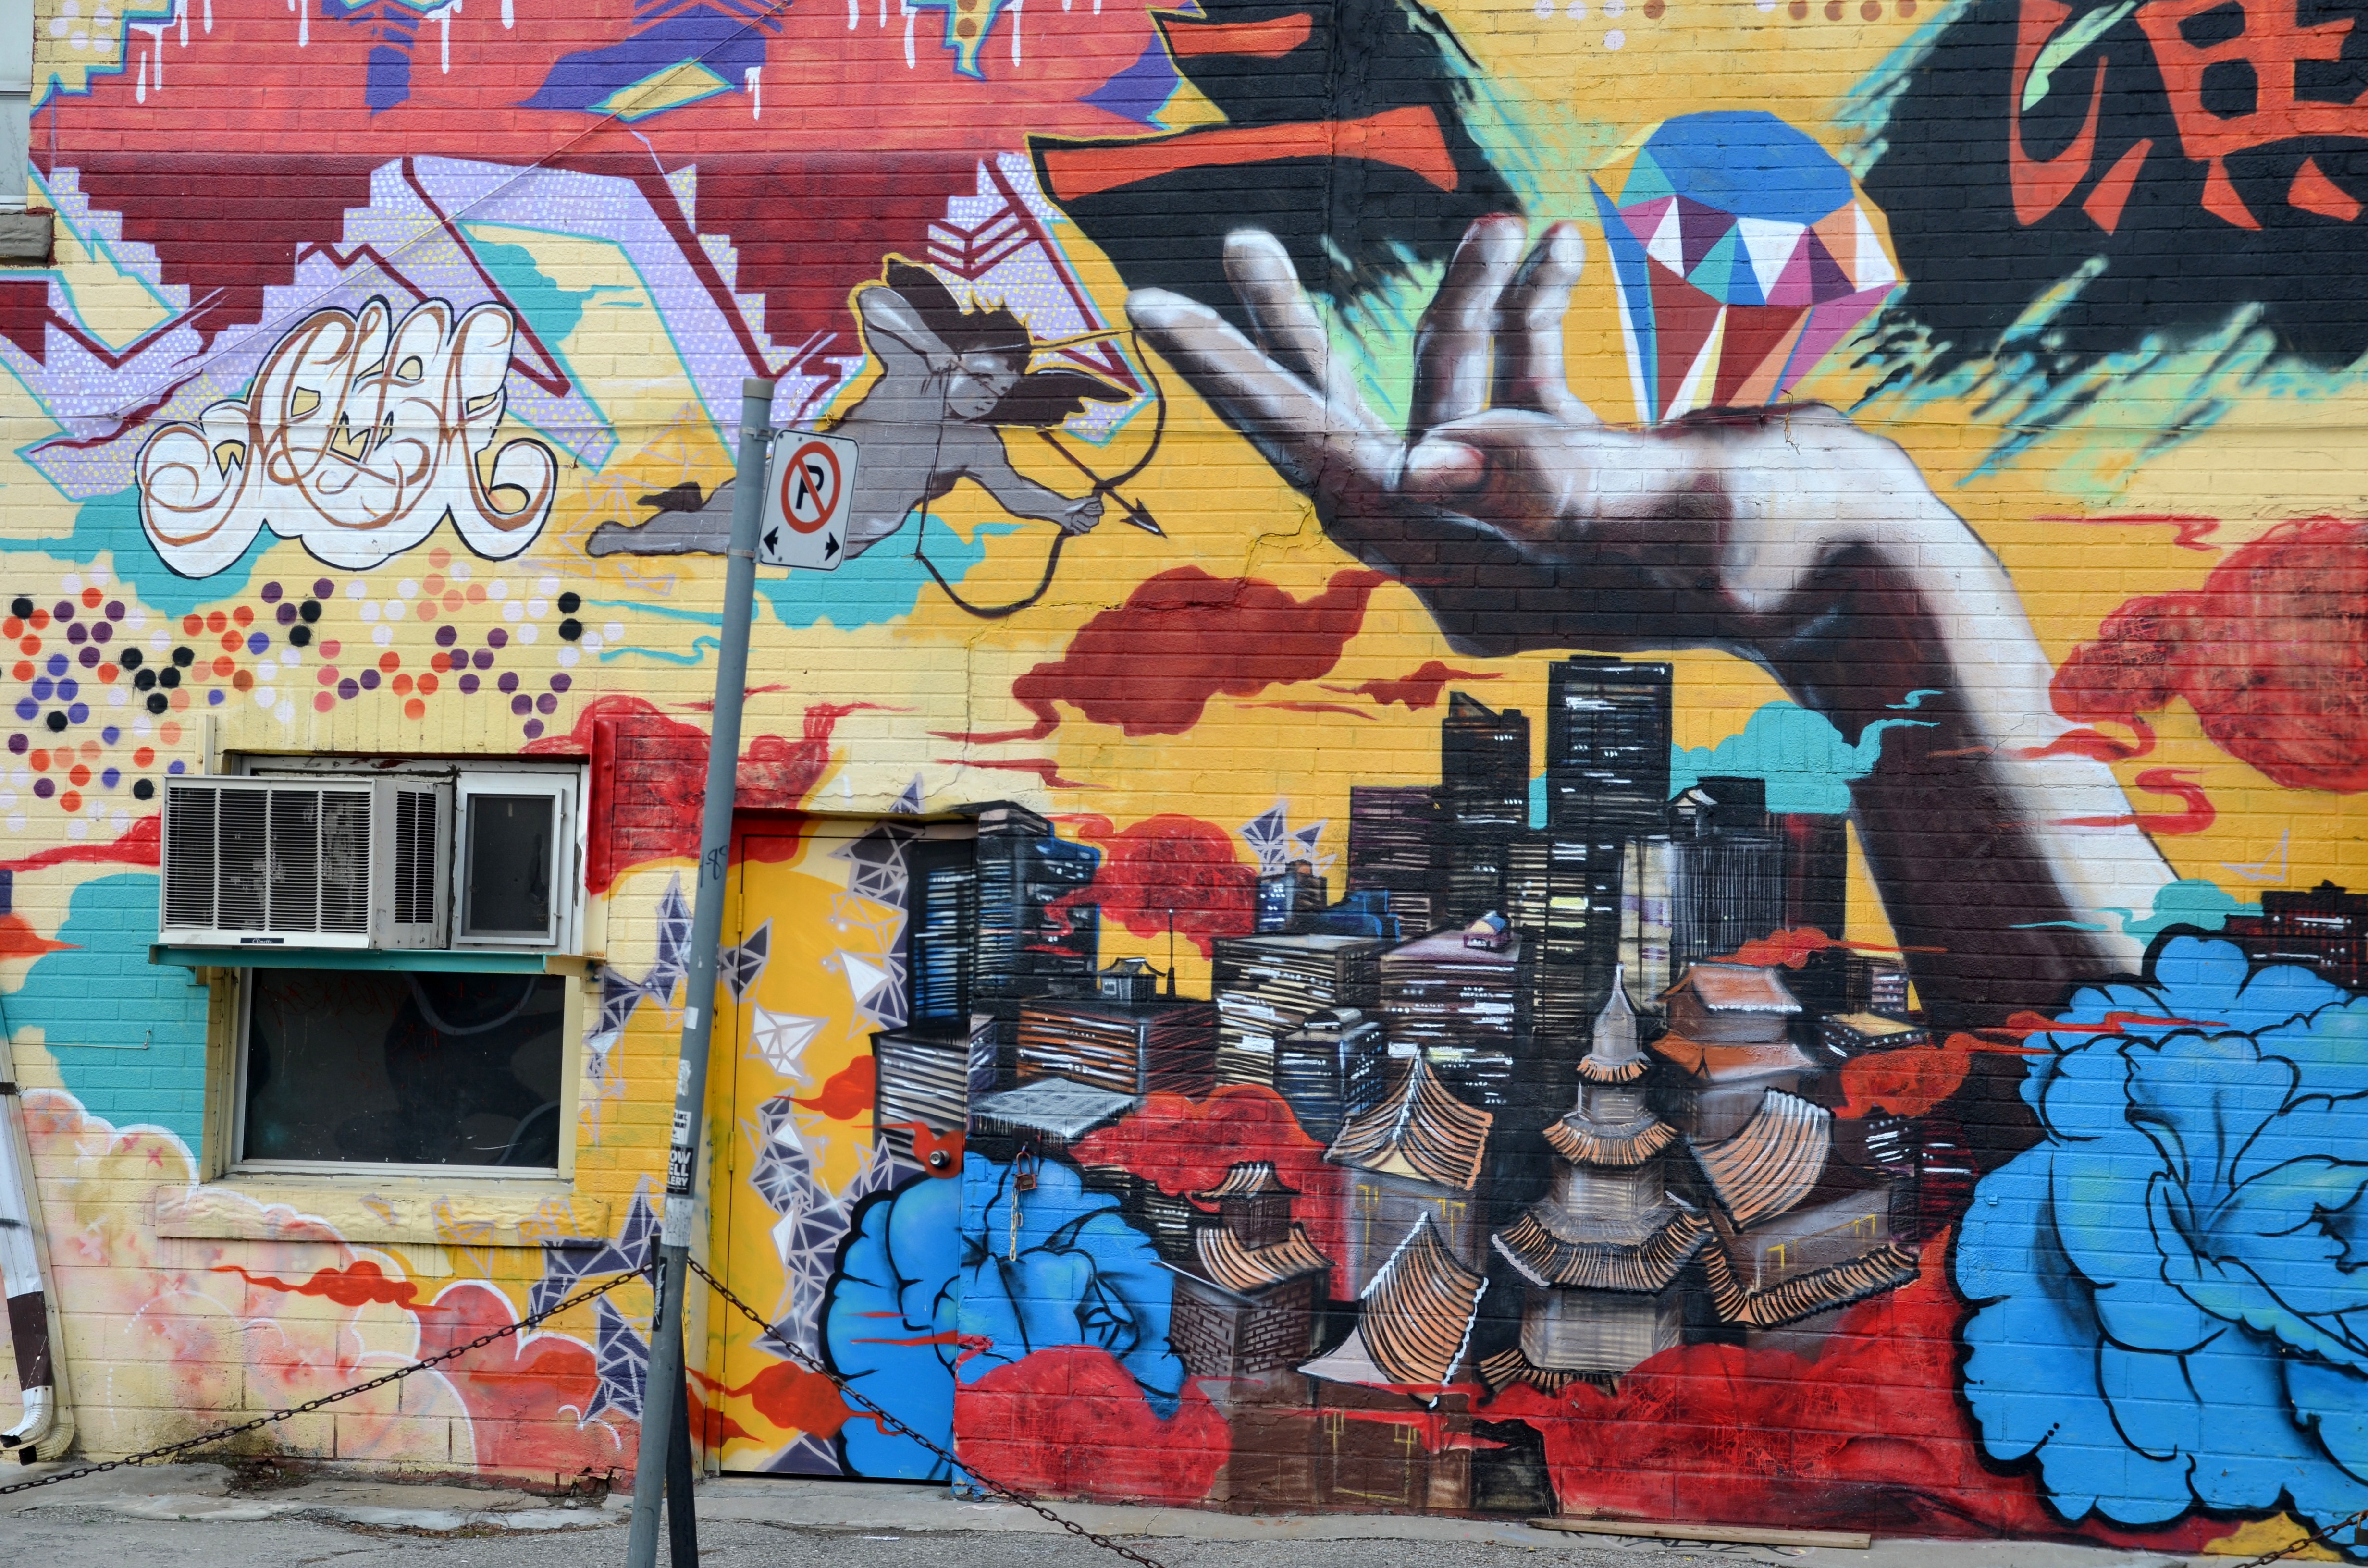
hand, wall, symbol, asia, paint, graffiti, painting, street art, art, illustration, arts, mural, painted, toronto, chinatown